Norilsk

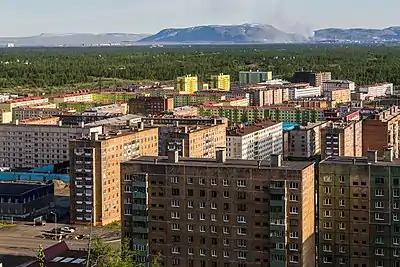
Khrushchyovka apartment buildings in Talnakh, a district of Norilsk

Today Talnakh is the area's major mining and ore enrichment site. Enriched ore emulsion is pumped from here to Norilsk's metallurgy plants.